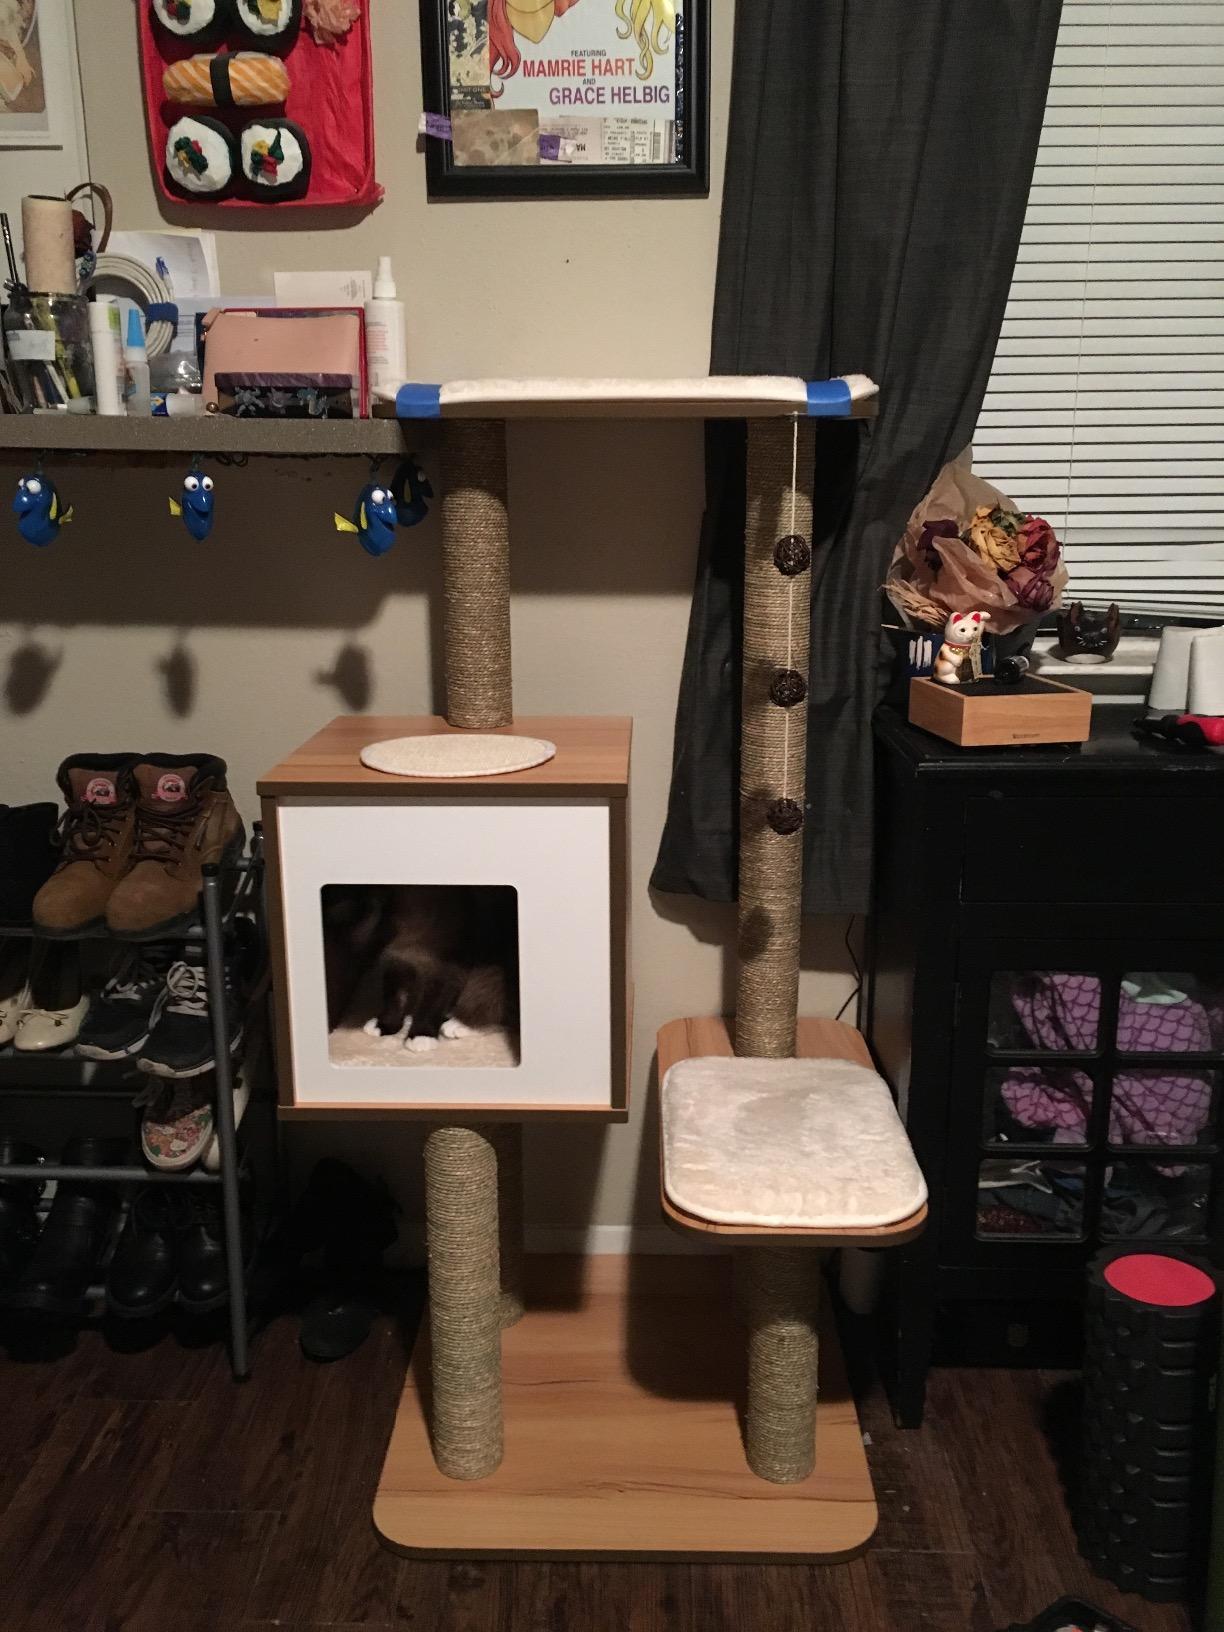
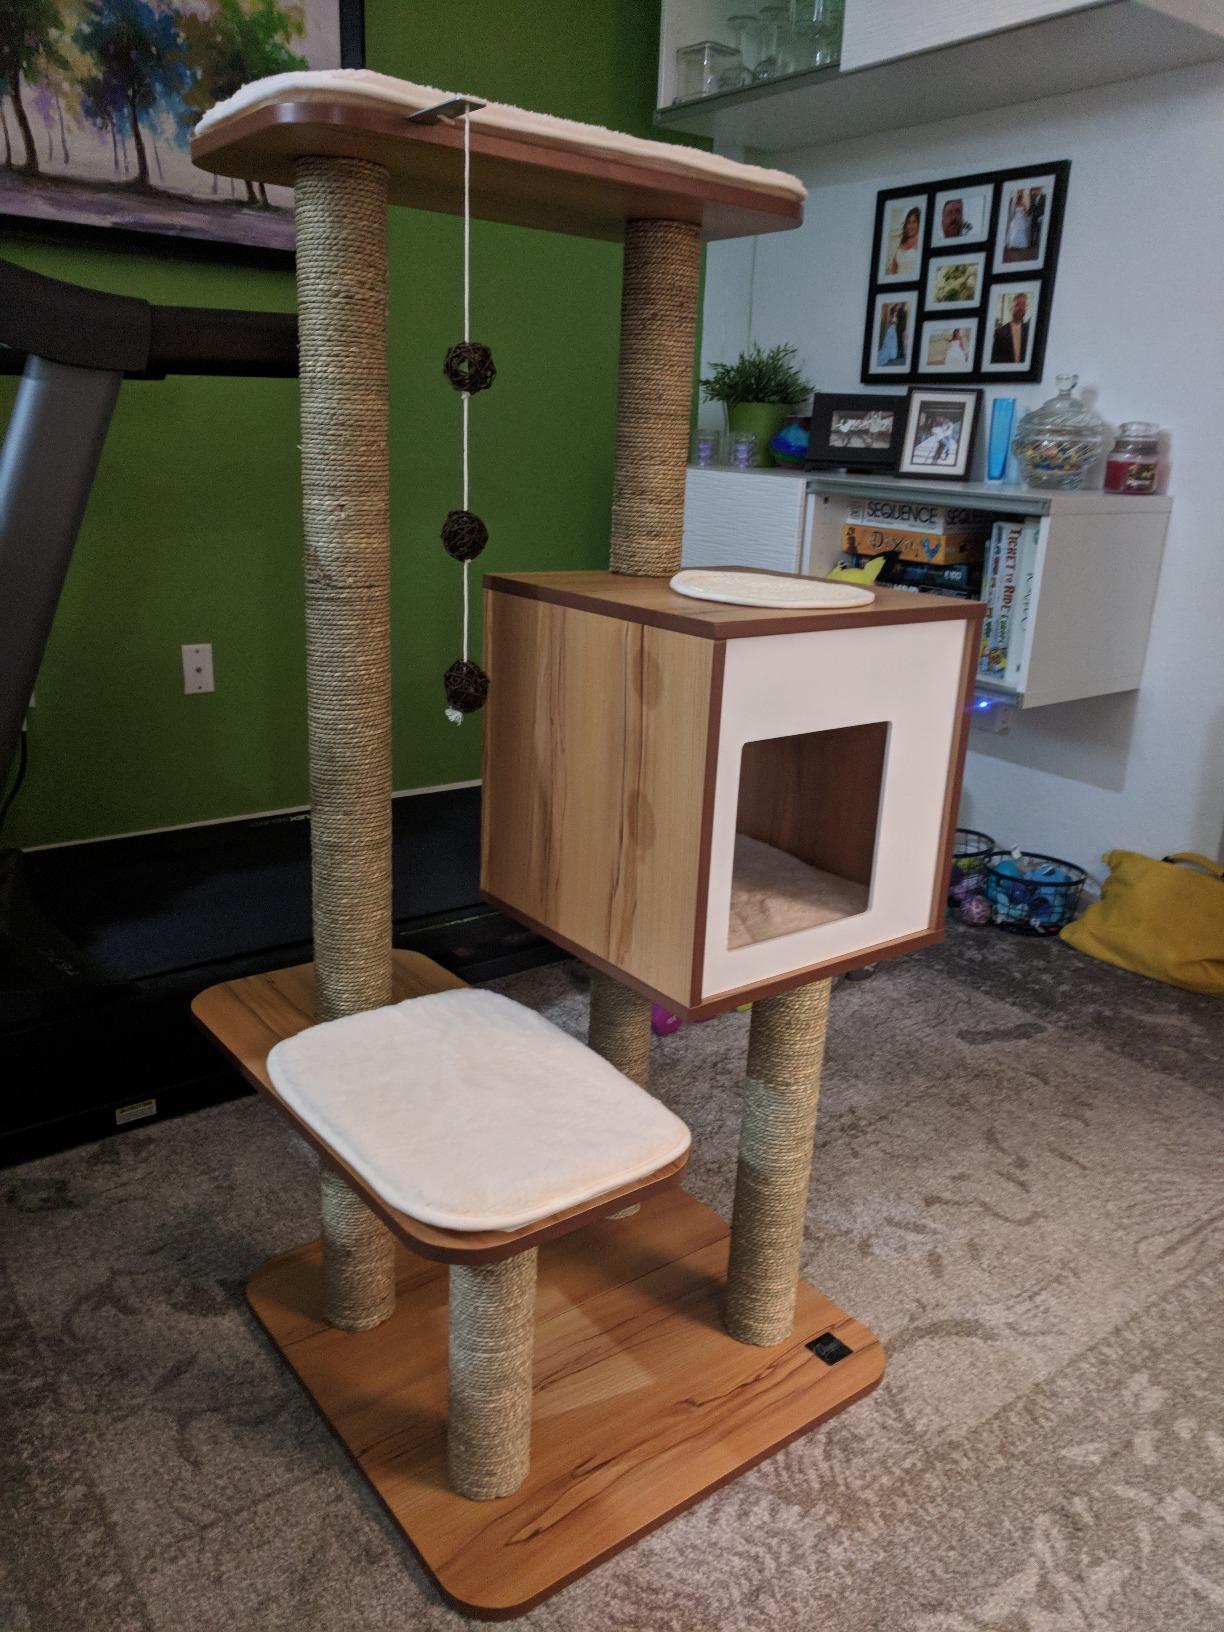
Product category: items_cat tree
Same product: yes